Eocene Okanagan Highlands

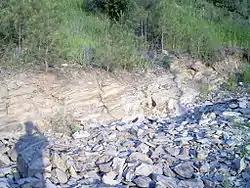
Outcrop of the Klondike Mountain Formation

The Eocene Okanagan Highlands or Eocene Okanogan Highlands are a series of Early Eocene geological formations which span a transect of British Columbia, Canada, and Washington state, United States. Known for a highly diverse and detailed plant and animal paleobiota the paleolake beds as a whole are considered one of the great Canadian "Lagerstätten". The paleobiota represented are of an upland subtropical to temperate ecosystem series immediately after the Paleocene–Eocene thermal maximum, and before the increased cooling of the middle and late Eocene to Oligocene. The fossiliferous deposits of the region were noted as early as 1873, with small amounts of systematic work happening in the 1870–1920s on British Columbian sites, and 1920–1930s for Washington sites. Focus and more detailed descriptive work on the Okanagan Highland sites started in the late 1960s.